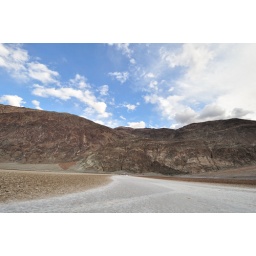
towards the parking lot. the sea level sign is somewhere near the top of the hill